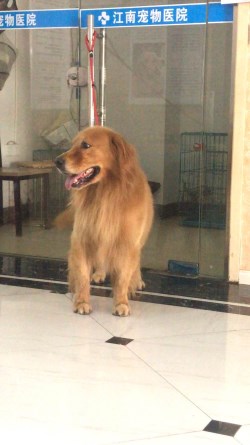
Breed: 5355-n000126-golden_retriever